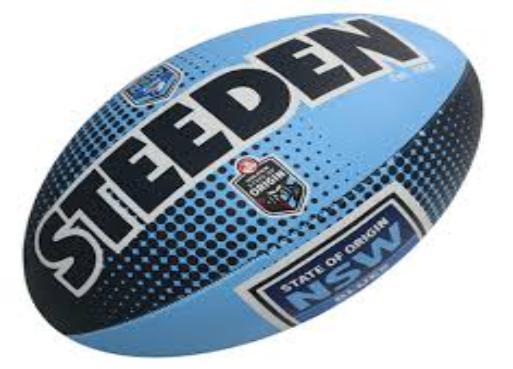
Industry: Sports